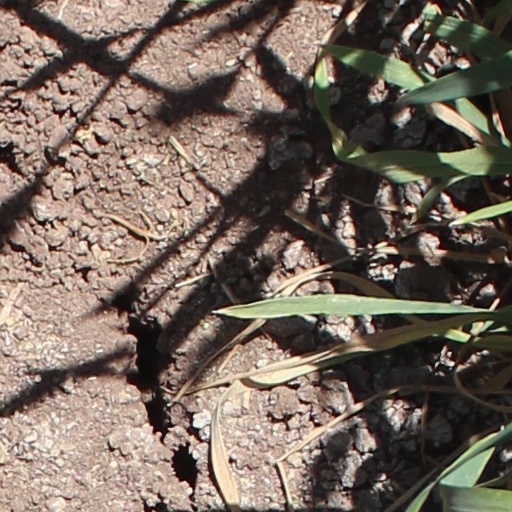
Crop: wheat